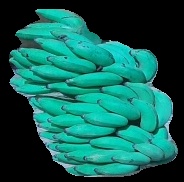
Variety: elakki-bale
Grade: grade3